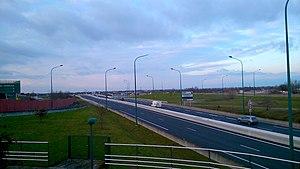
Le prolongement vers le nouveau parc des expositions.
En Haute-Garonne, la route départementale 902 ou RD 902, communément appelée Voie Lactée, est une route départementale reliant l'A621 au niveau de l'aéroport de Toulouse-Blagnac à la commune de Beauzelle. Elle est quasiment intégralement en voie rapide à 2x2 voies mais n'a cependant pas le statut de route à accès réglementée.